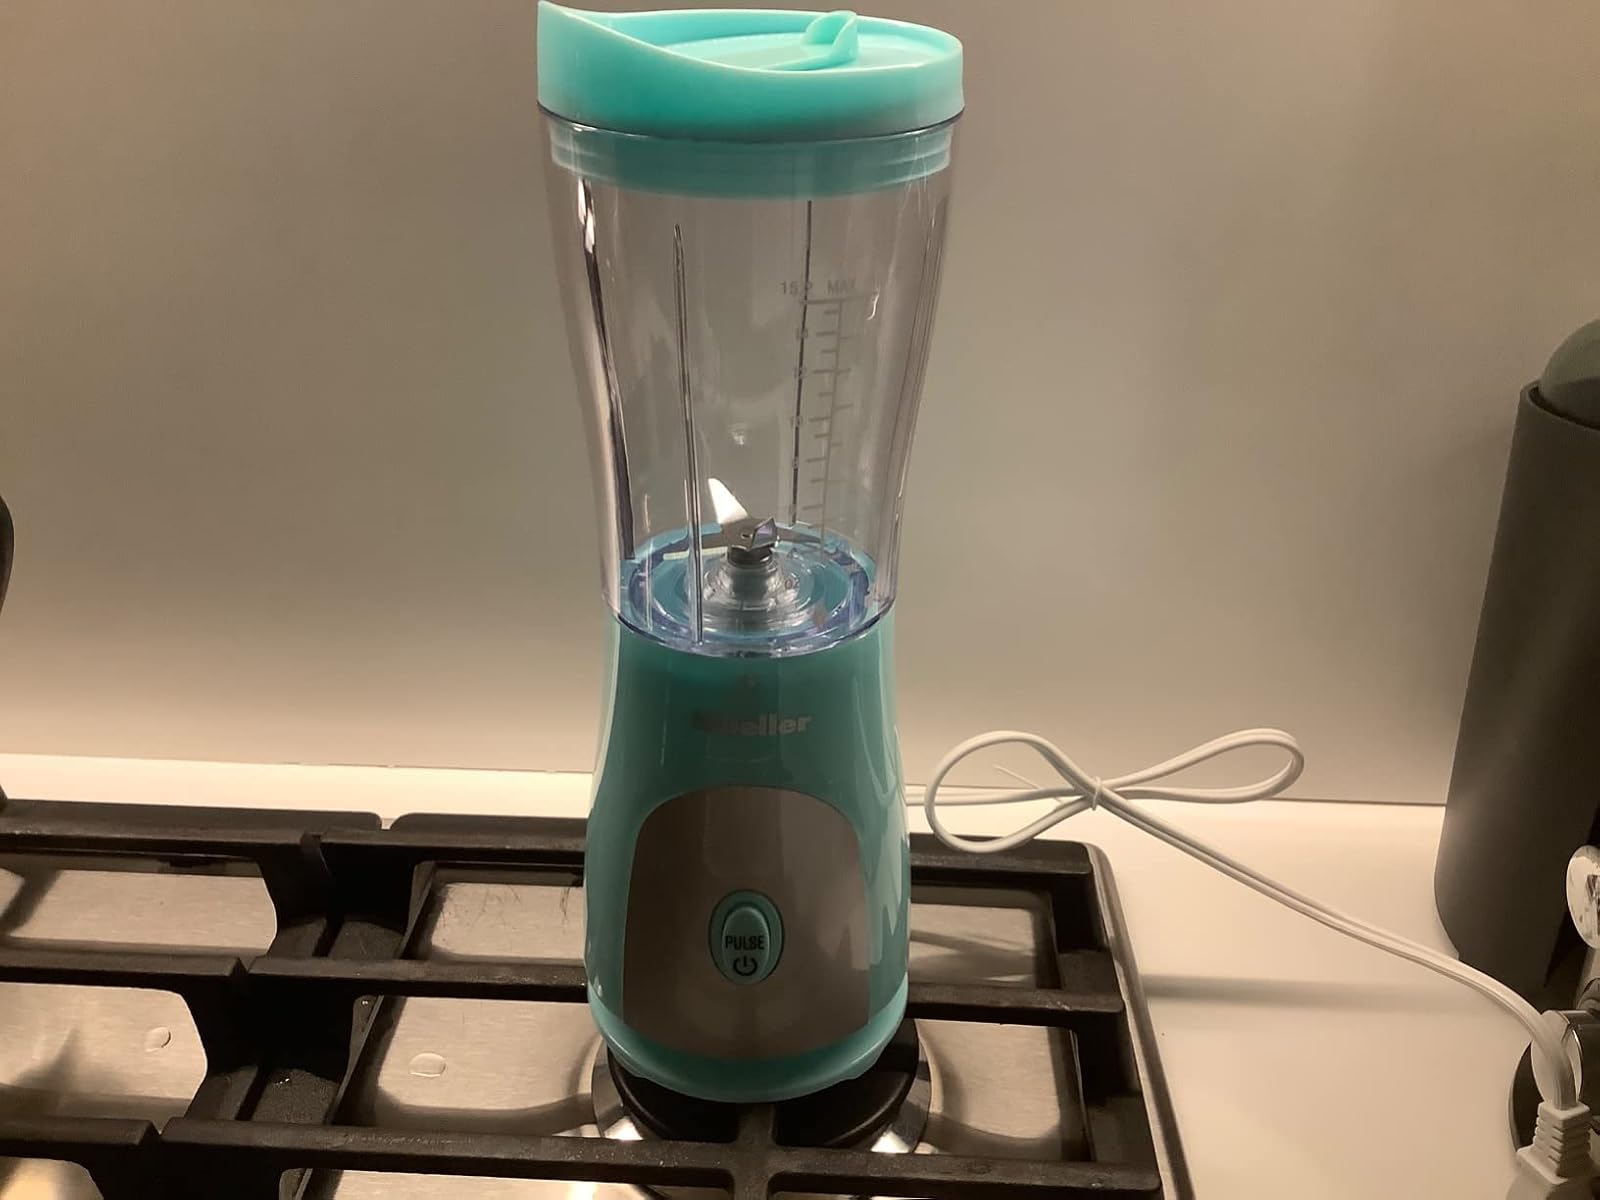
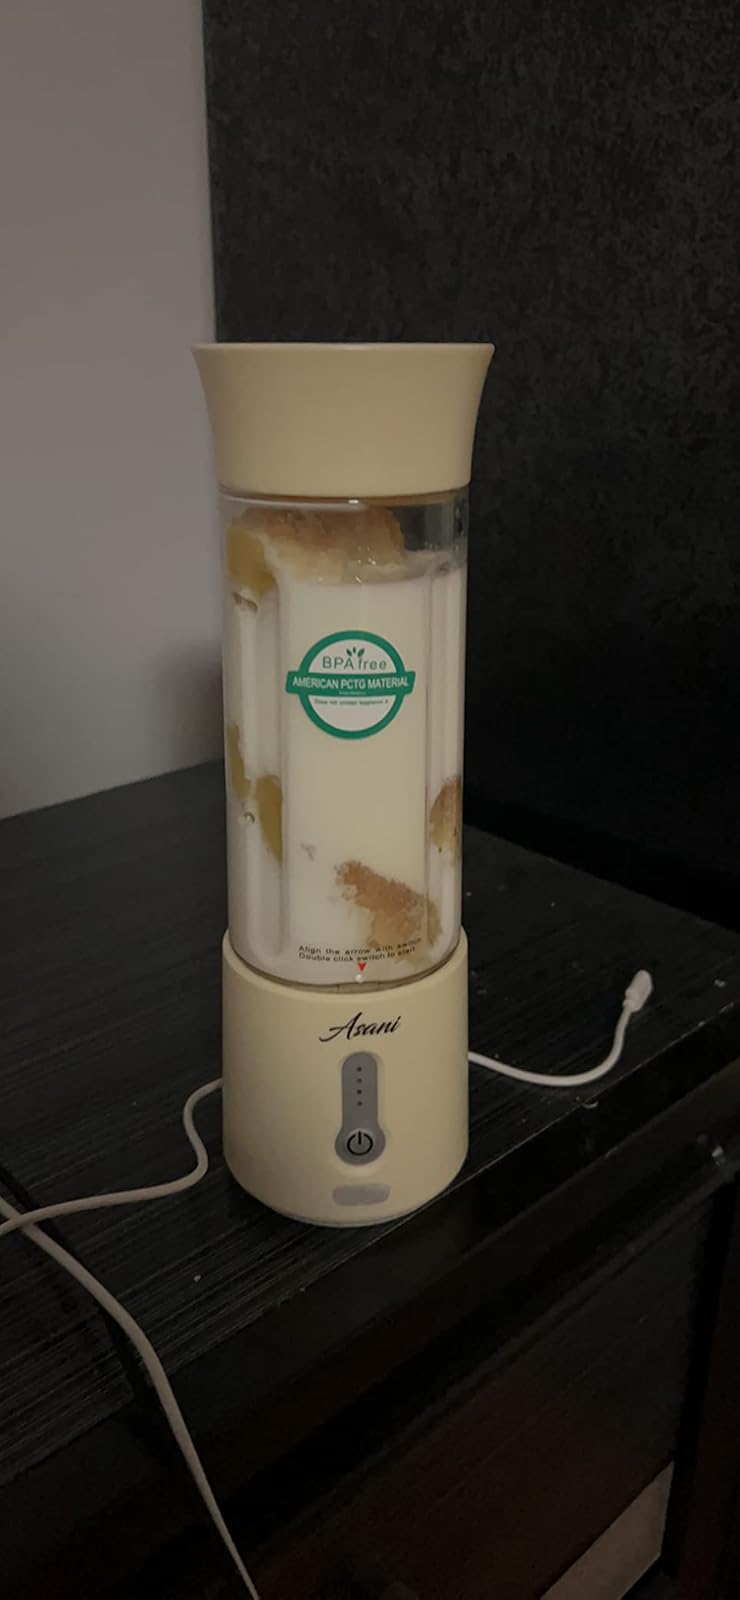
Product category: items_blender
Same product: no